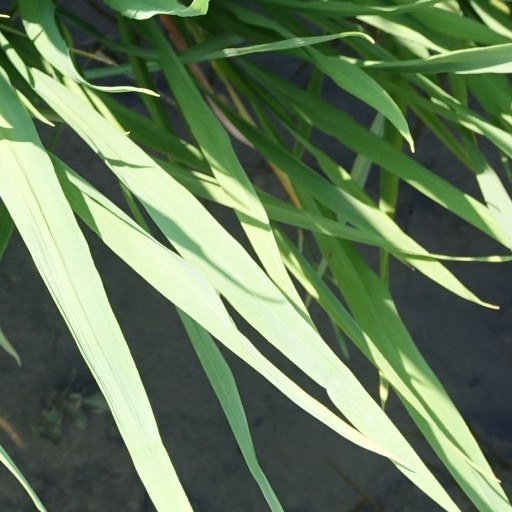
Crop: rice